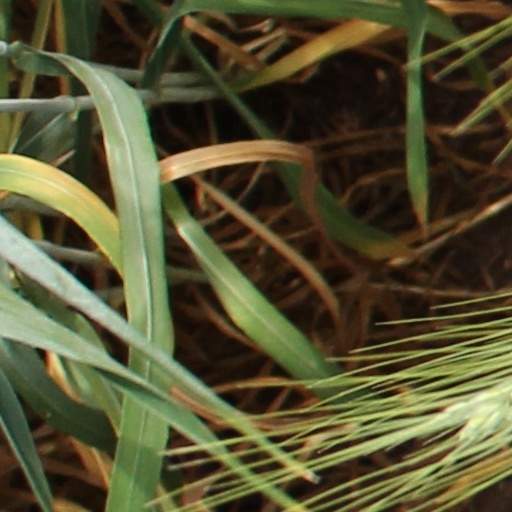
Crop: wheat